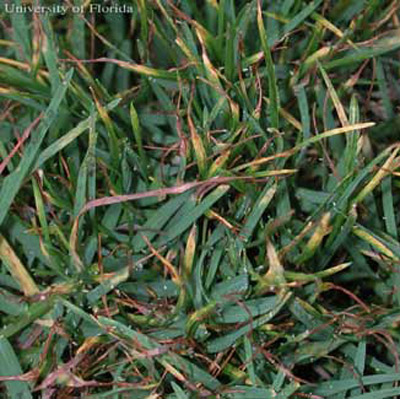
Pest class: greenbug